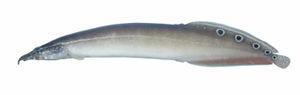
Cette page a pour objet de présenter un arbre phylogénétique des Teleostei, c'est-à-dire un cladogramme mettant en lumière les relations de parenté existant entre leurs différents groupes, telles que les dernières analyses reconnues les proposent. Ce n'est qu'une possibilité, et les principaux débats qui subsistent au sein de la communauté scientifique sont brièvement présentés ci-dessous, avant la bibliographie.
Macrognathus est un genre de poissons d'eau douce de la famille des Mastacembelidae. L'espèce type est Ophidium aculeatum Bloch, 1786. La plupart des espèces du genre Macrognathus atteignent 20 à 25 centimètres de longueur mais, quelques-uns surpassent cette taille, la plus grande espèce étant Macrognathus Aral qui atteint environ 63,5 centimètres.